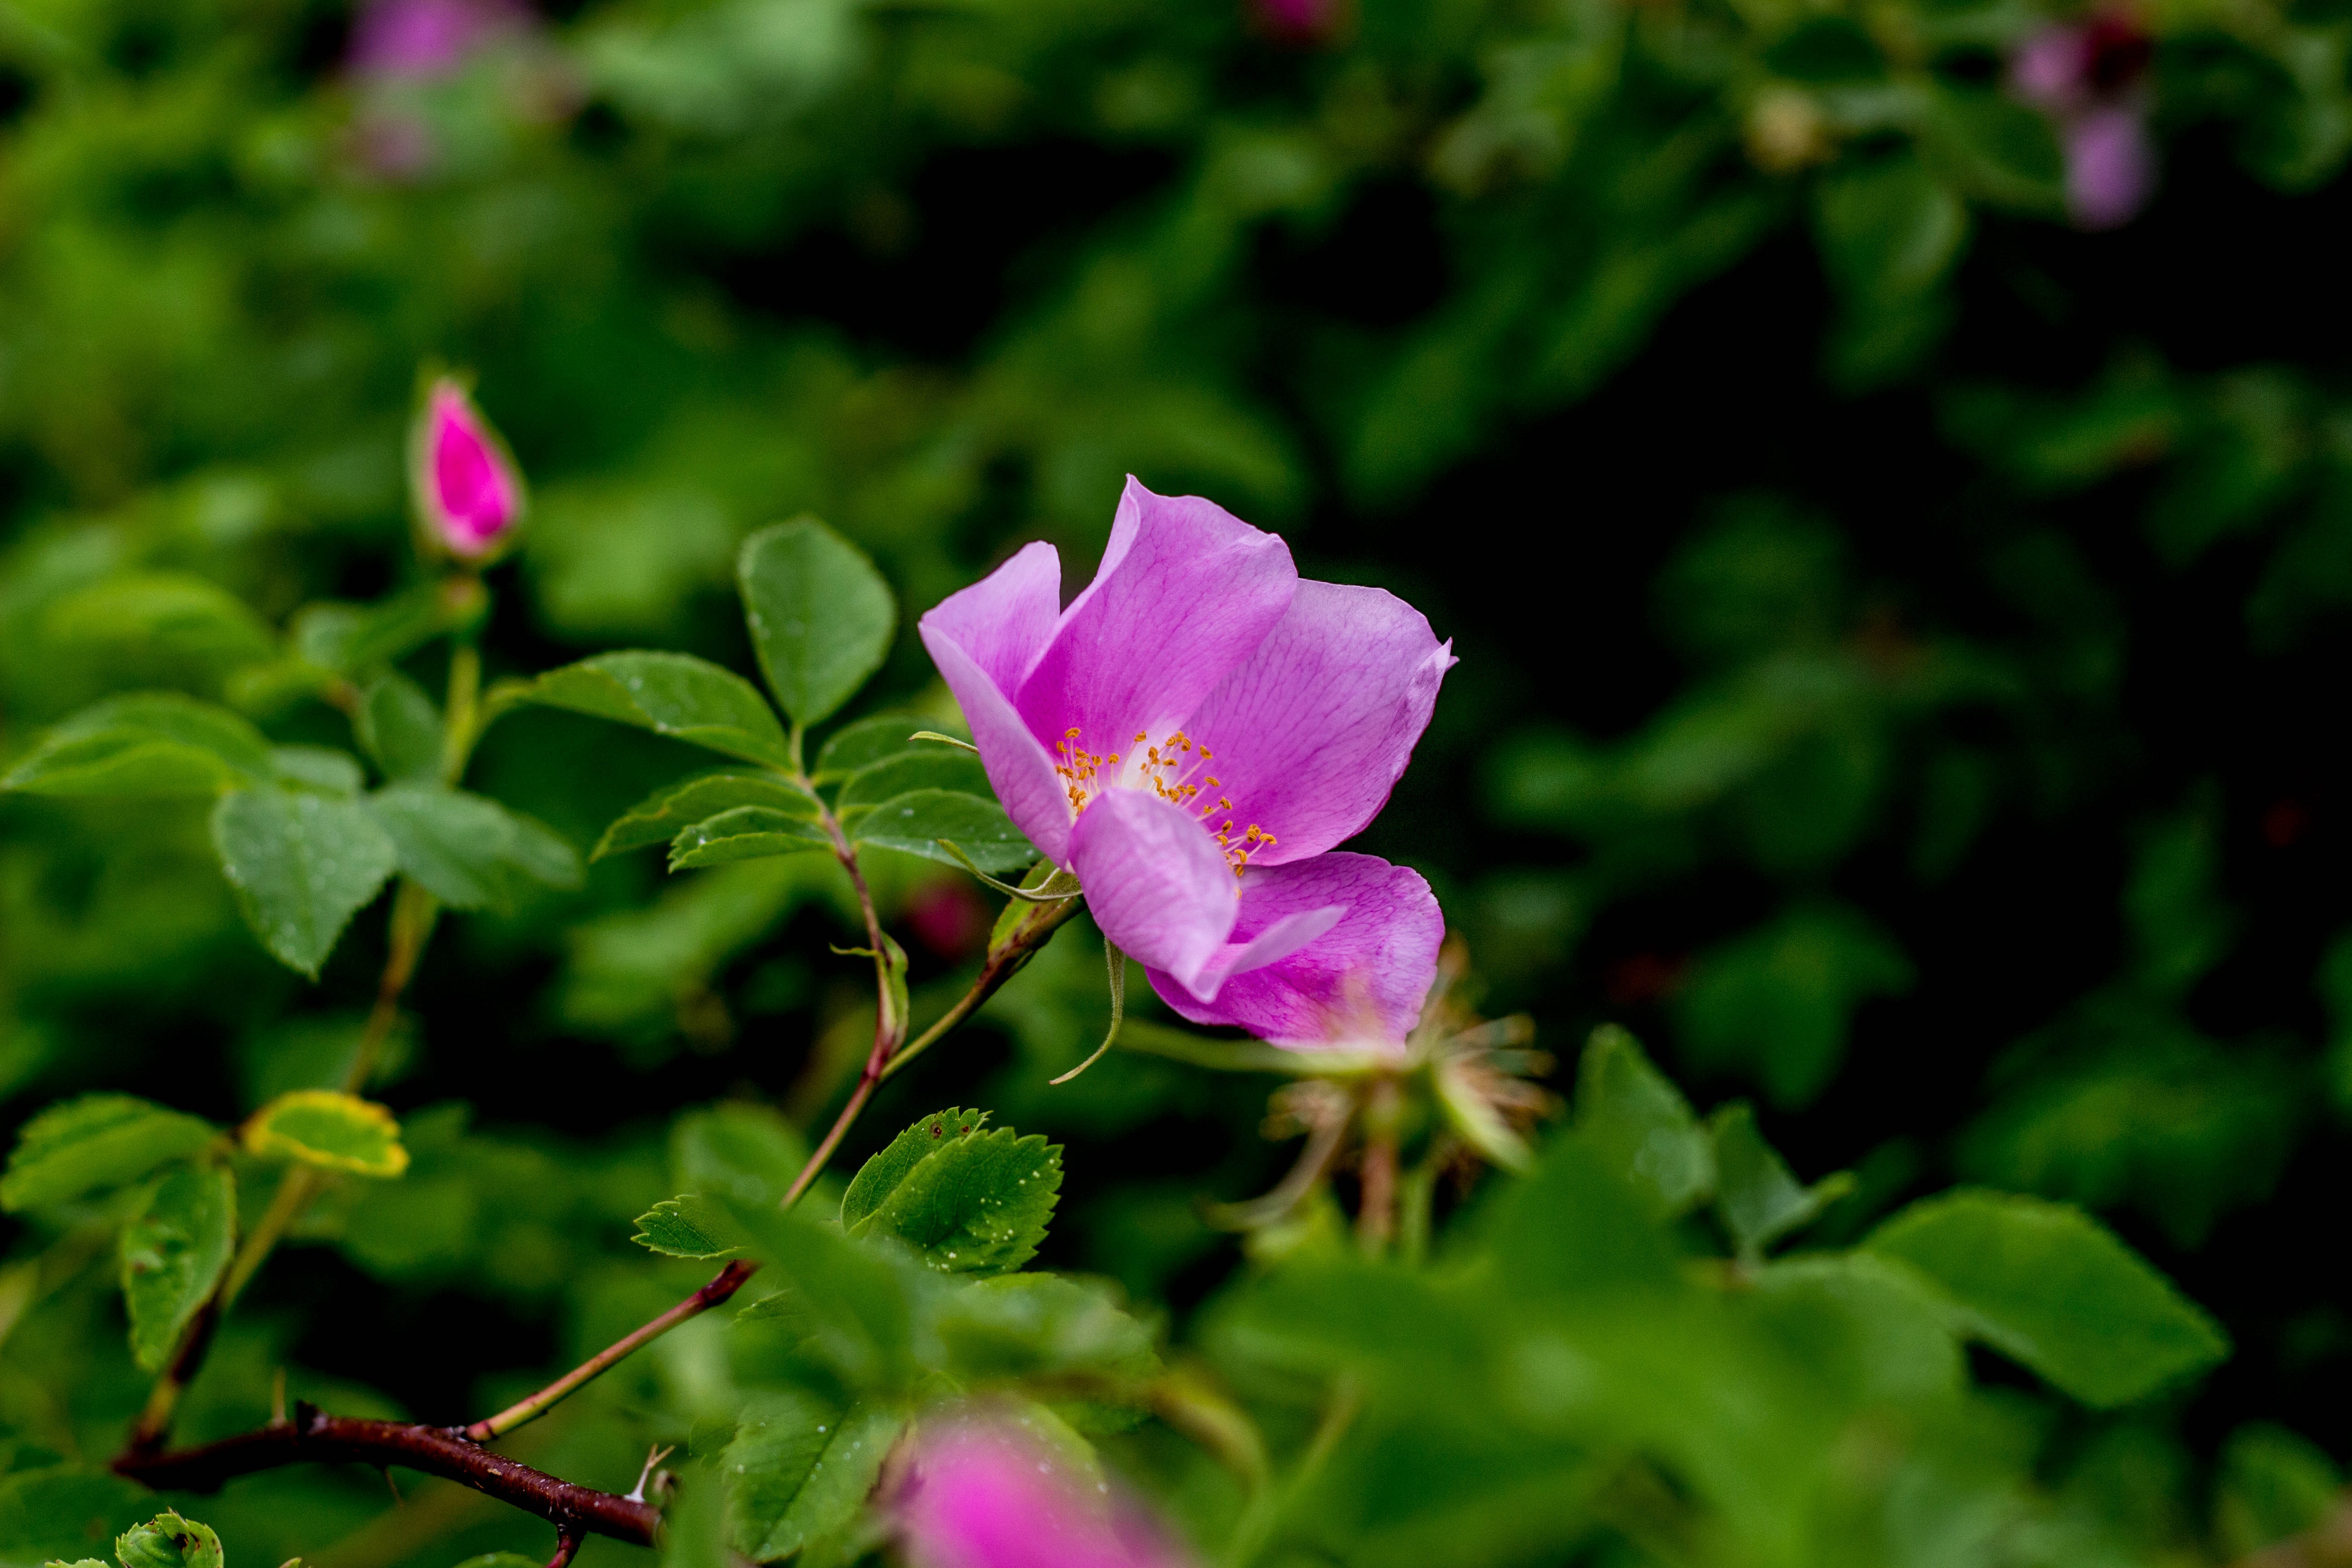
nature, branch, blossom, plant, hiking, white, vintage, leaf, flower, petal, floral, bouquet, rose, decoration, spring, green, color, natural, fresh, romantic, botany, blooming, garden, pink, flora, season, botanical, wildflower, outdoors, design, shrub, bright, macro photography, flowering plant, rose family, annual plant, land plant